Dewi "Pws" Morris

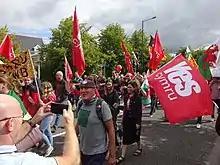
Morris at the National March for Welsh Independence in 2019

Dewi Grey "Pws" Morris (21 April 1948 – 22 August 2024) was a Welsh musician, poet, actor, television presenter and comedian. He was known for being the lead singer of the Welsh pop band and later for his comedy series "" on S4C. He held the post of Bardd Plant Cymru (Welsh-language children's poet) between 2010 and 2011.